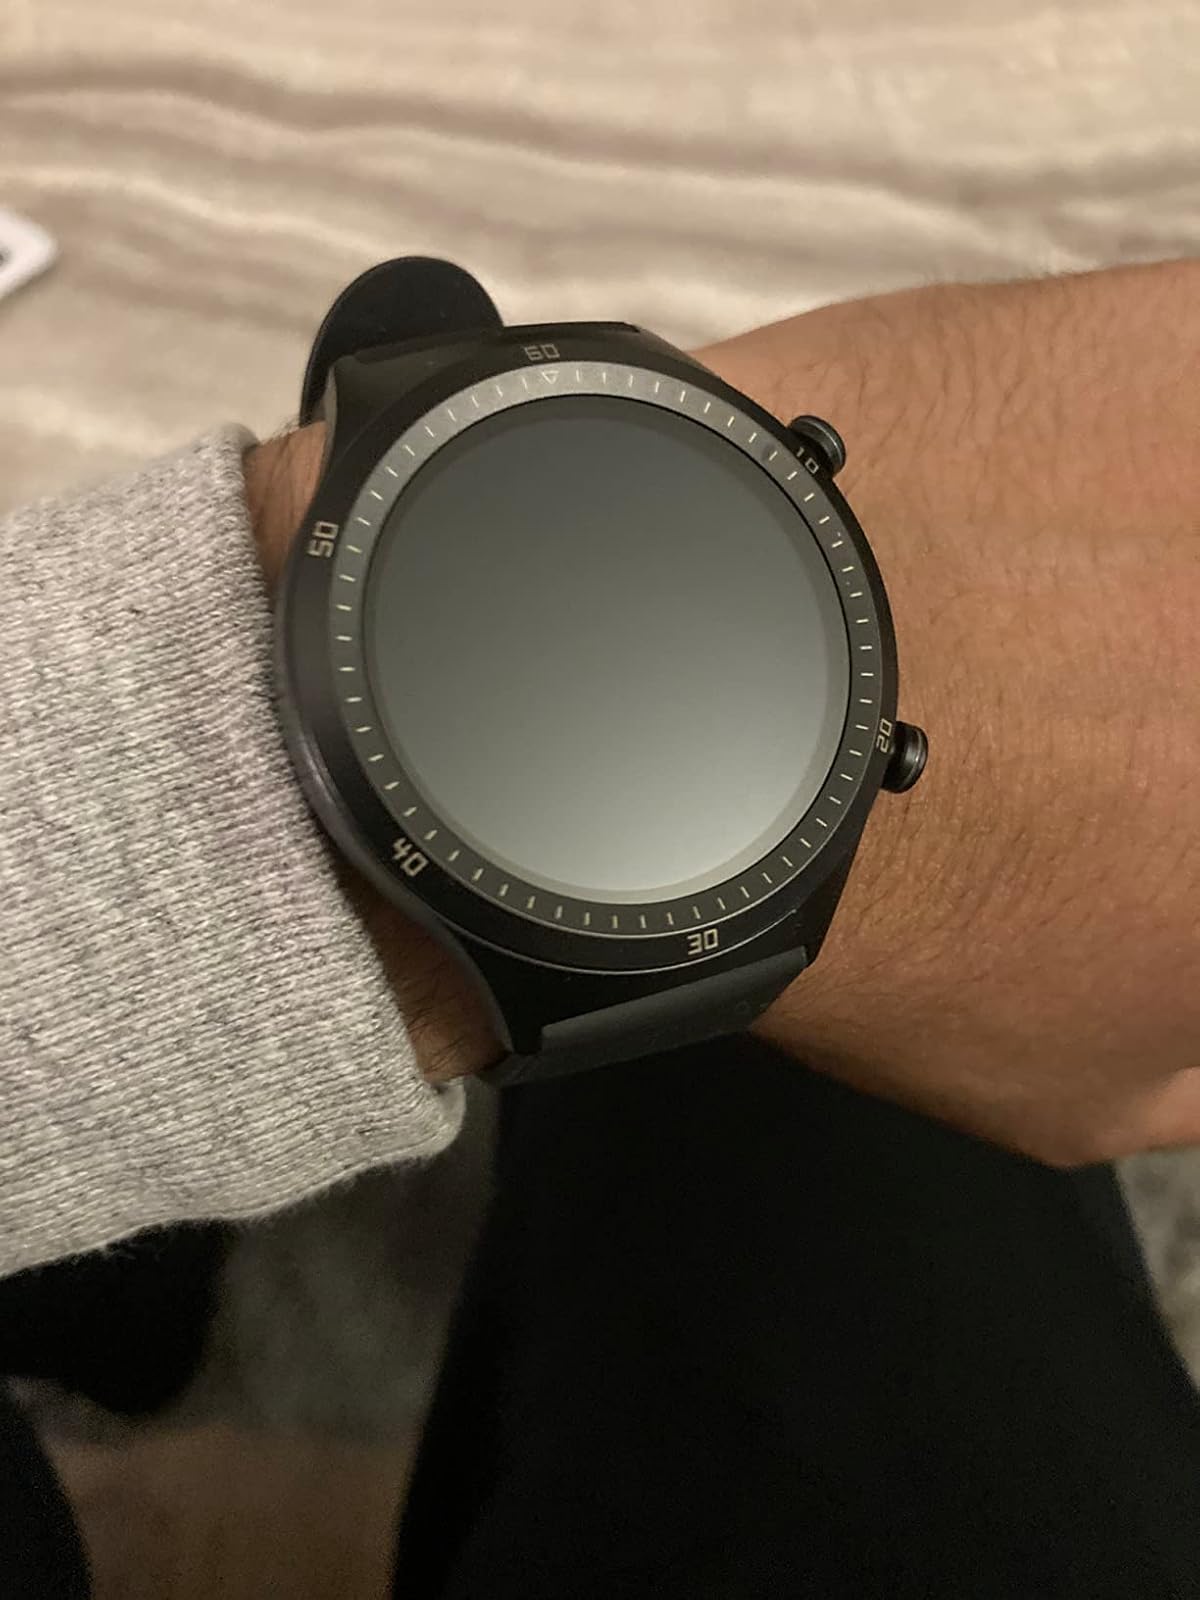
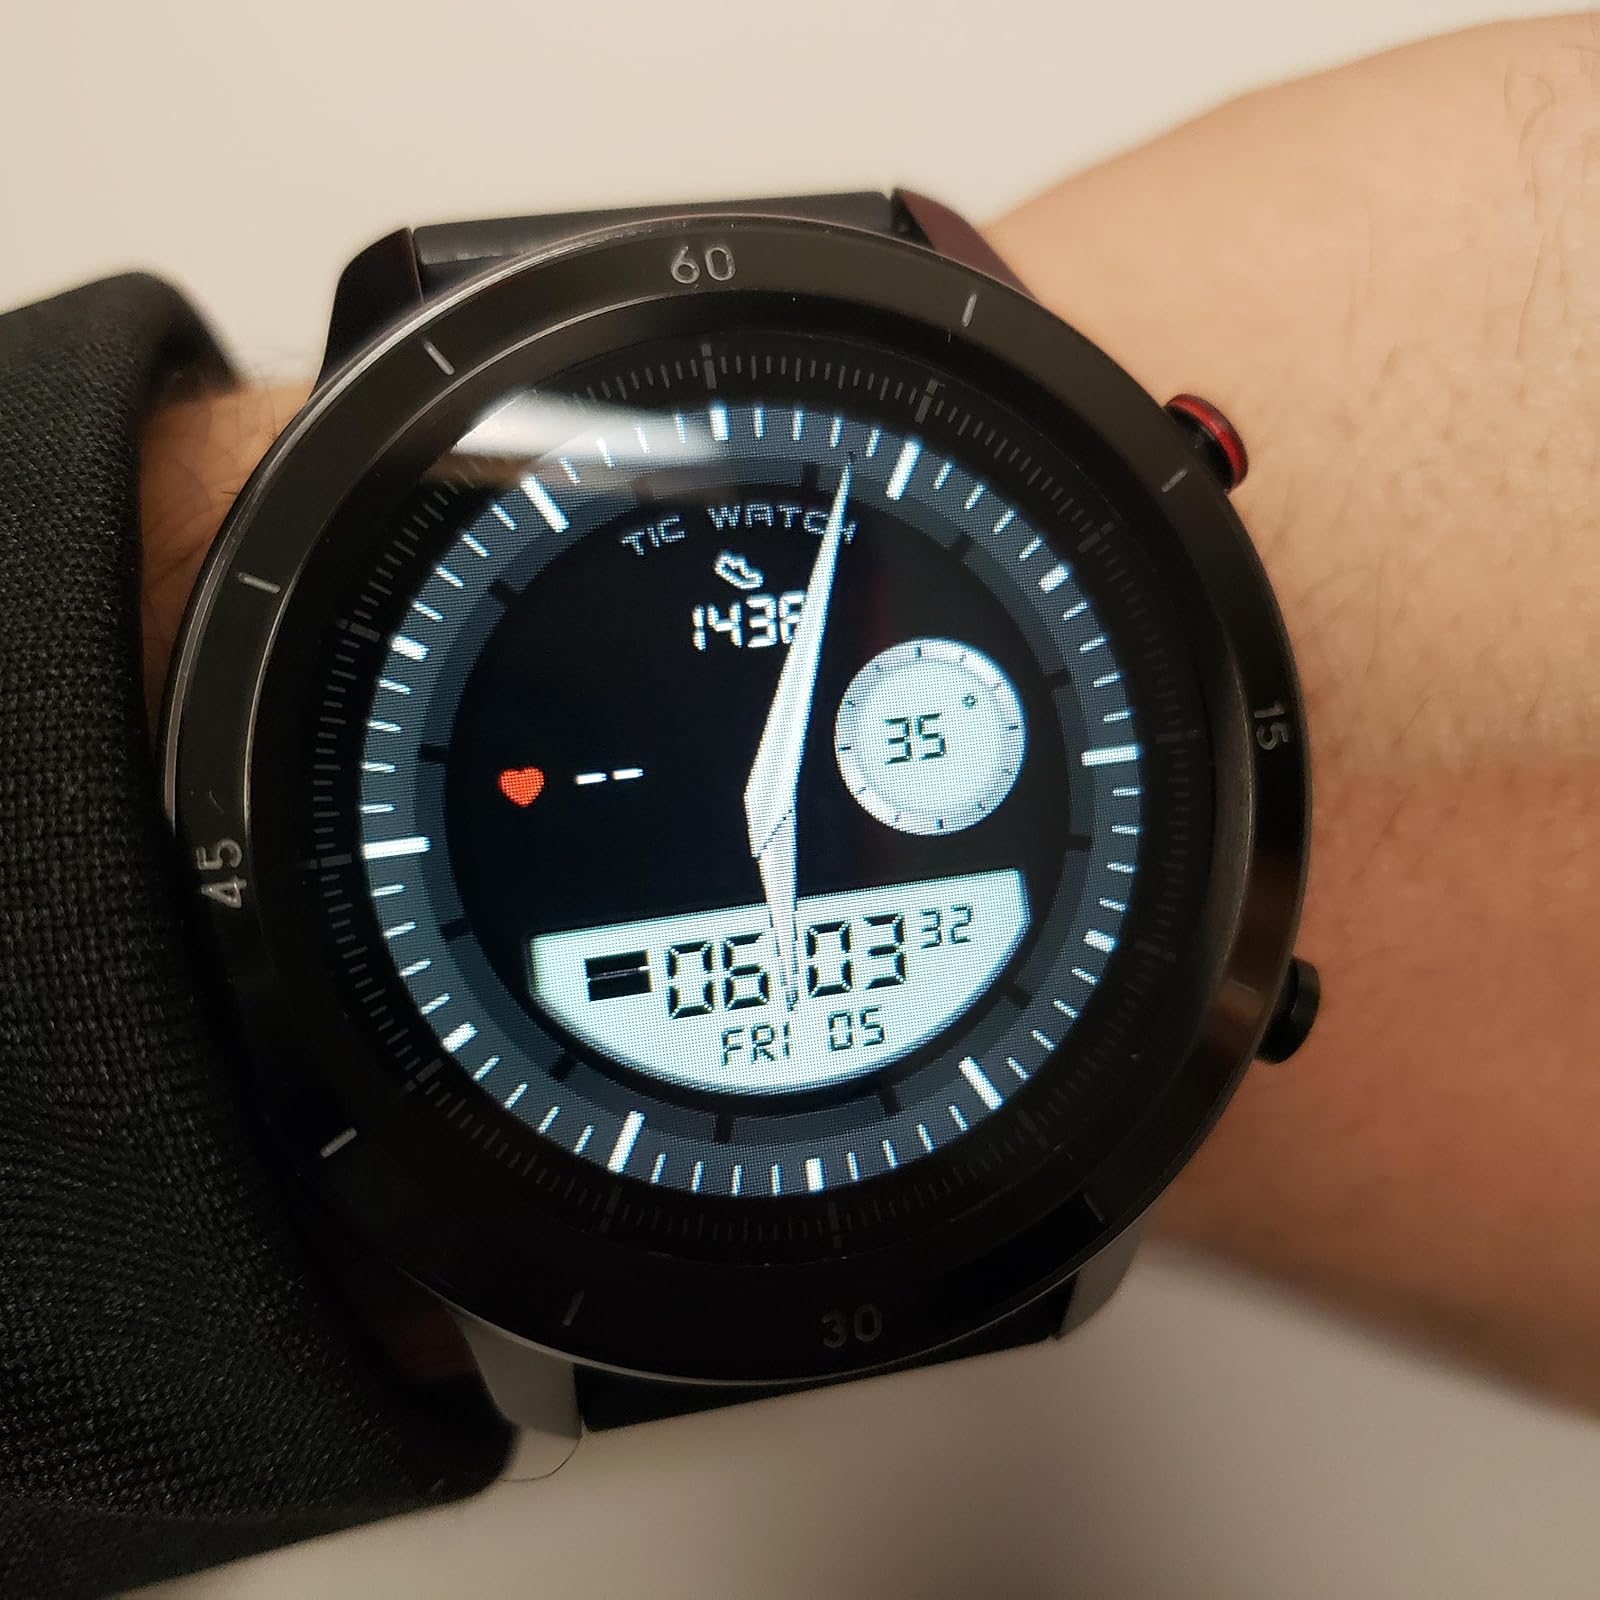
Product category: smartwatch
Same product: no